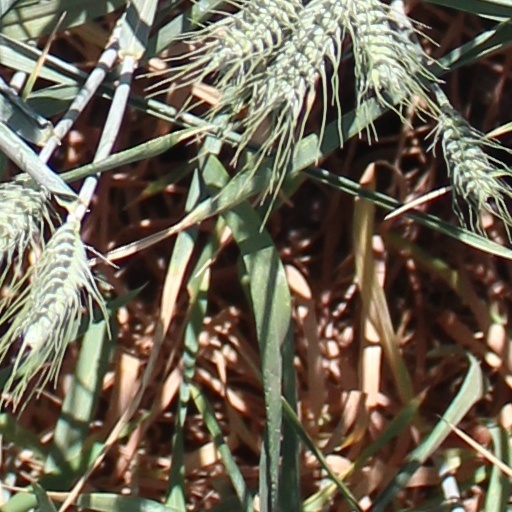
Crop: wheat